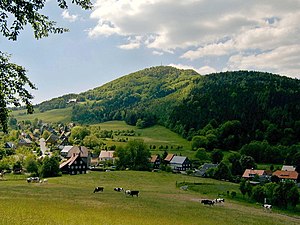
Andreas Hammerschmidt / Liv
Waltersdorf og bjerget Lausche på grensen mellem Sachsen og Böhmen
Andreas Hammerschmidt var en tysk organist og en af de mest populære kirkemusik-komponister i det tyske sprogområde i midten af 1600-tallet.